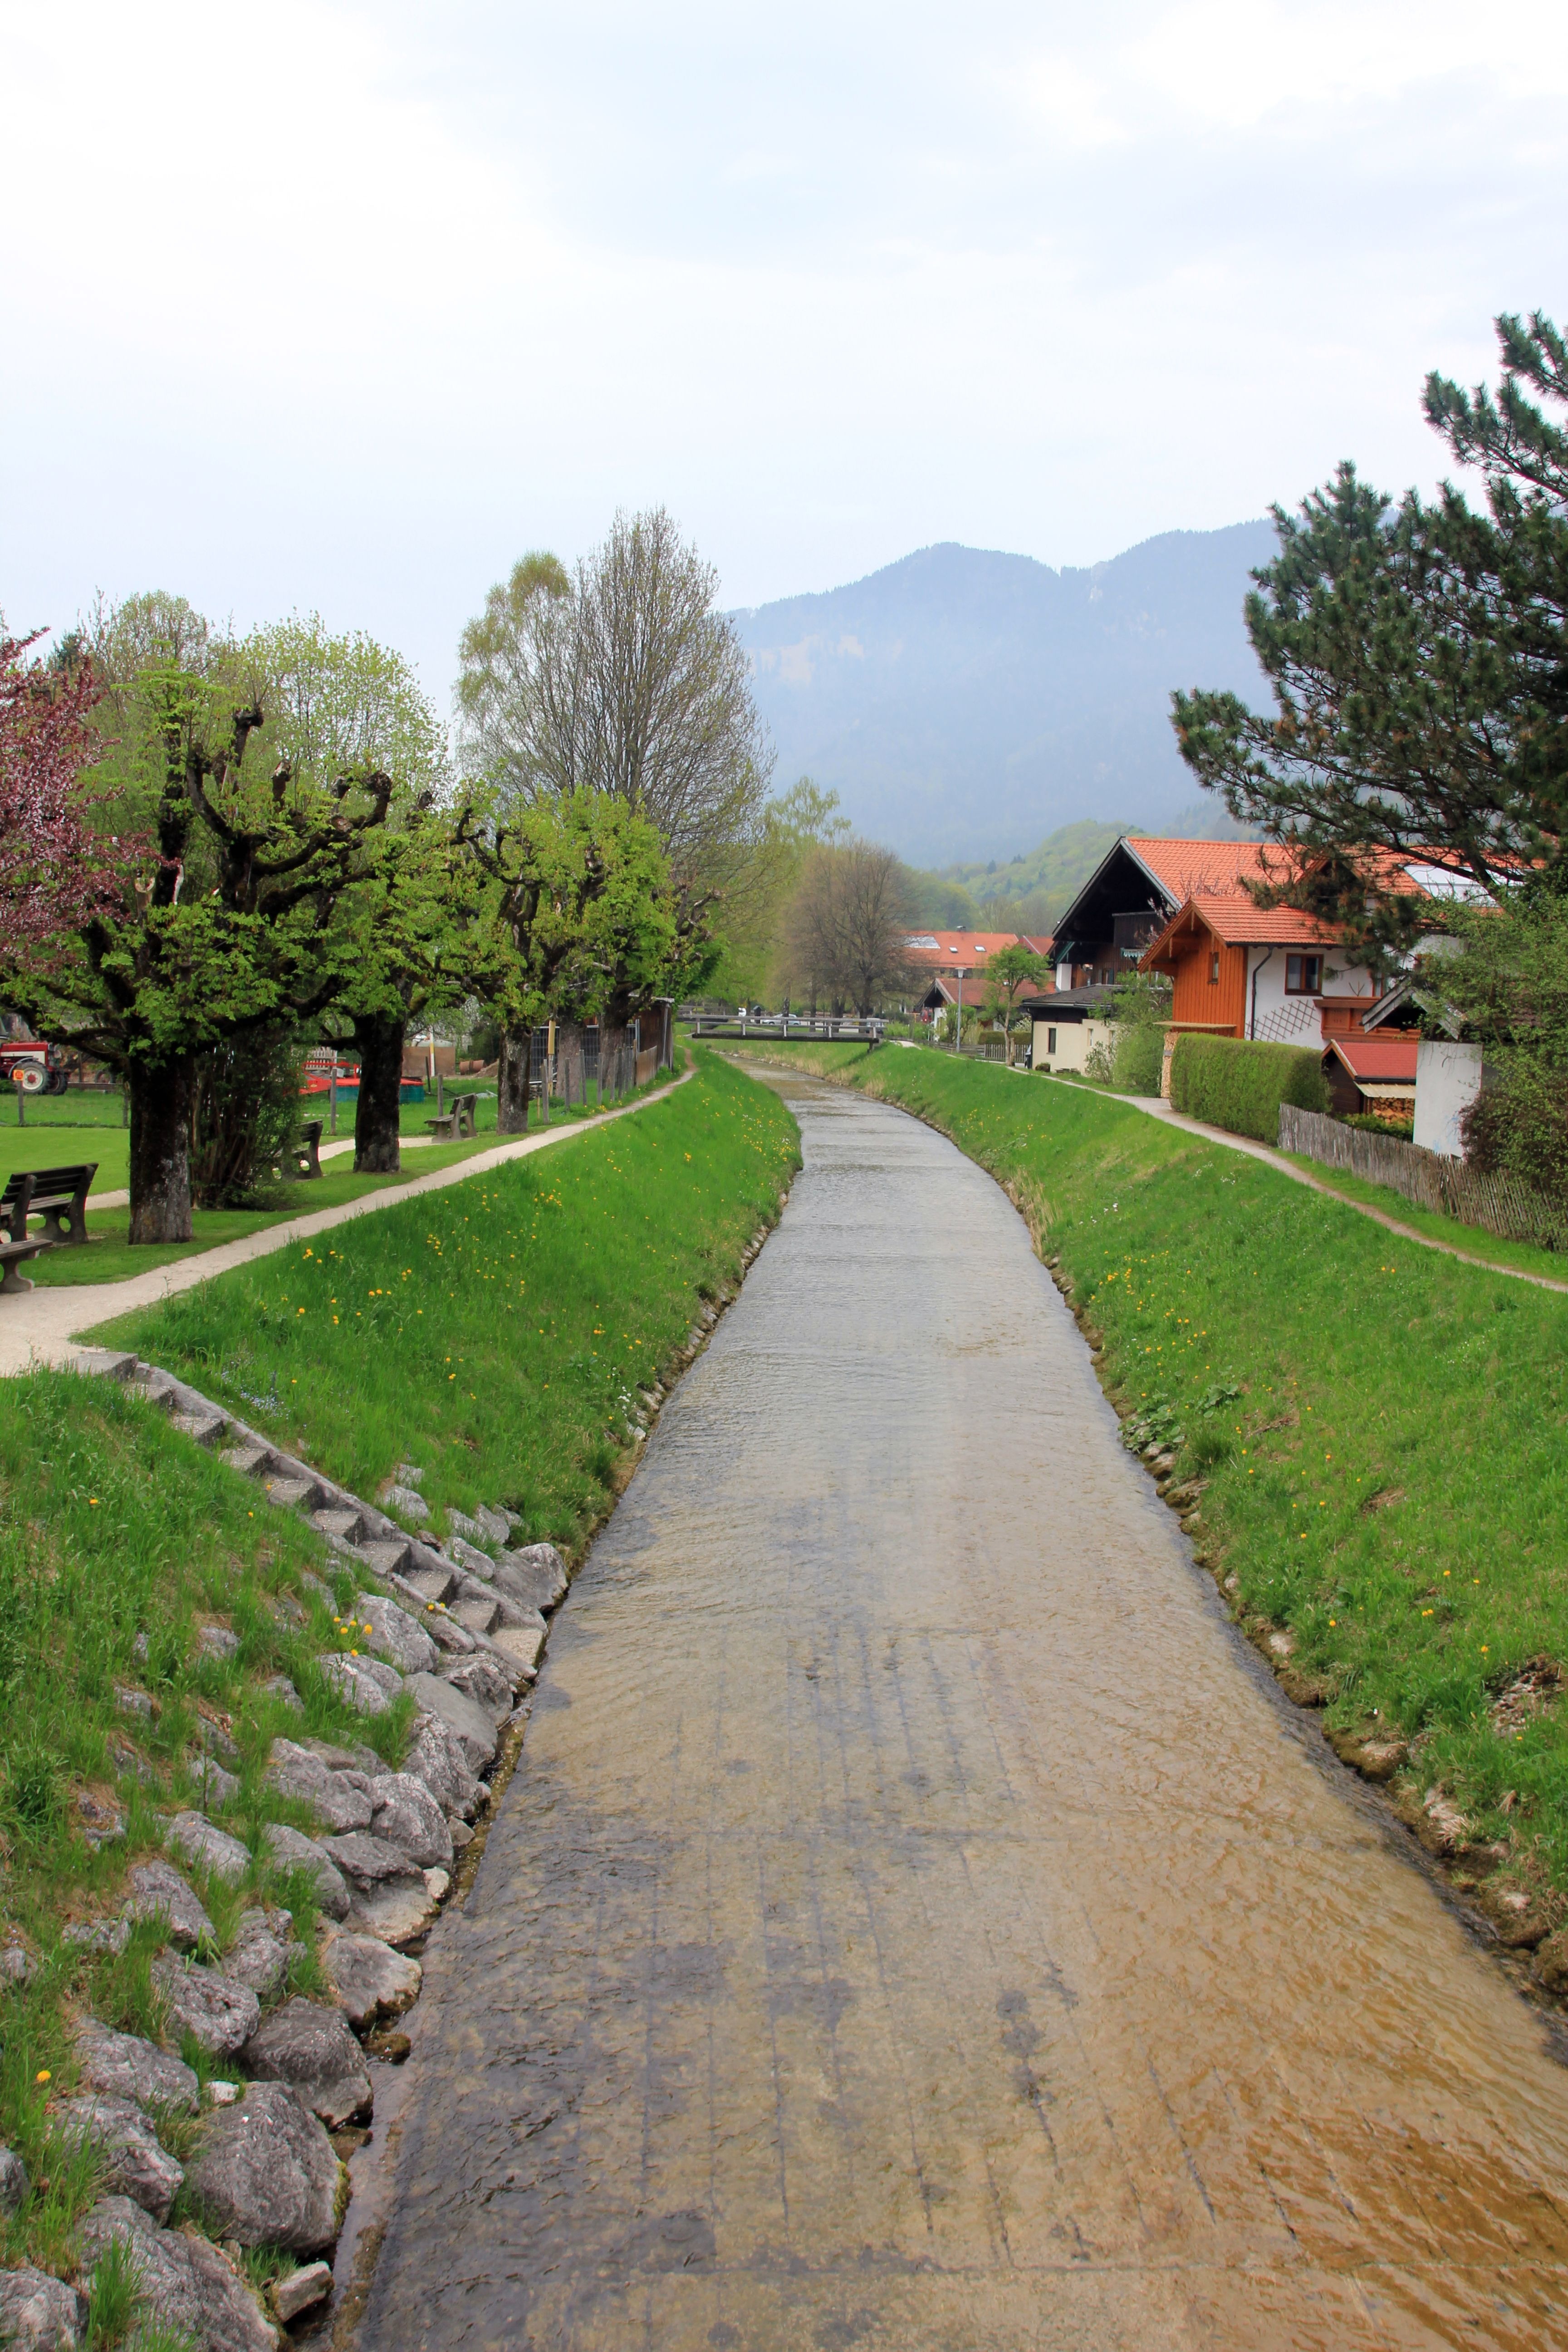
landscape, tree, water, grass, trail, lawn, flower, river, canal, walkway, village, garden, waterway, mountains, homes, bavaria, estate, yard, away, rural area, water running, chiemgau, road surface, unterw ssen